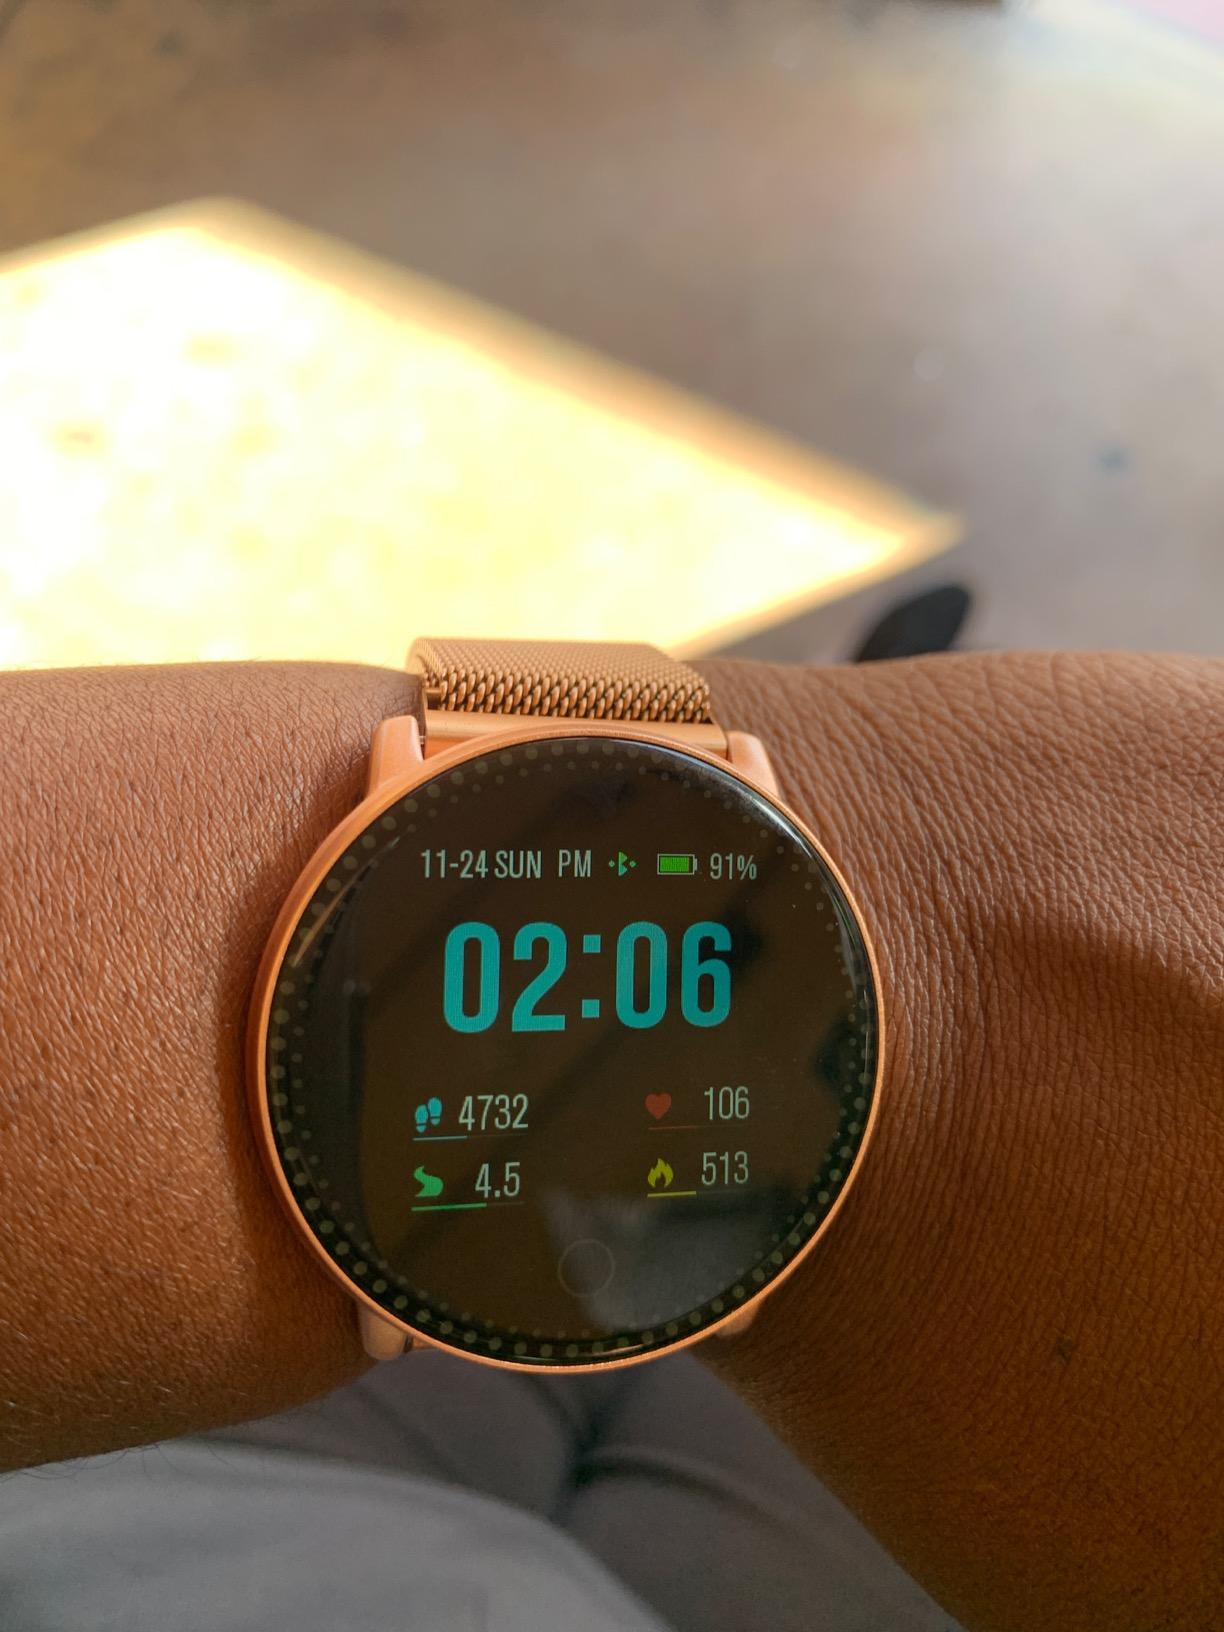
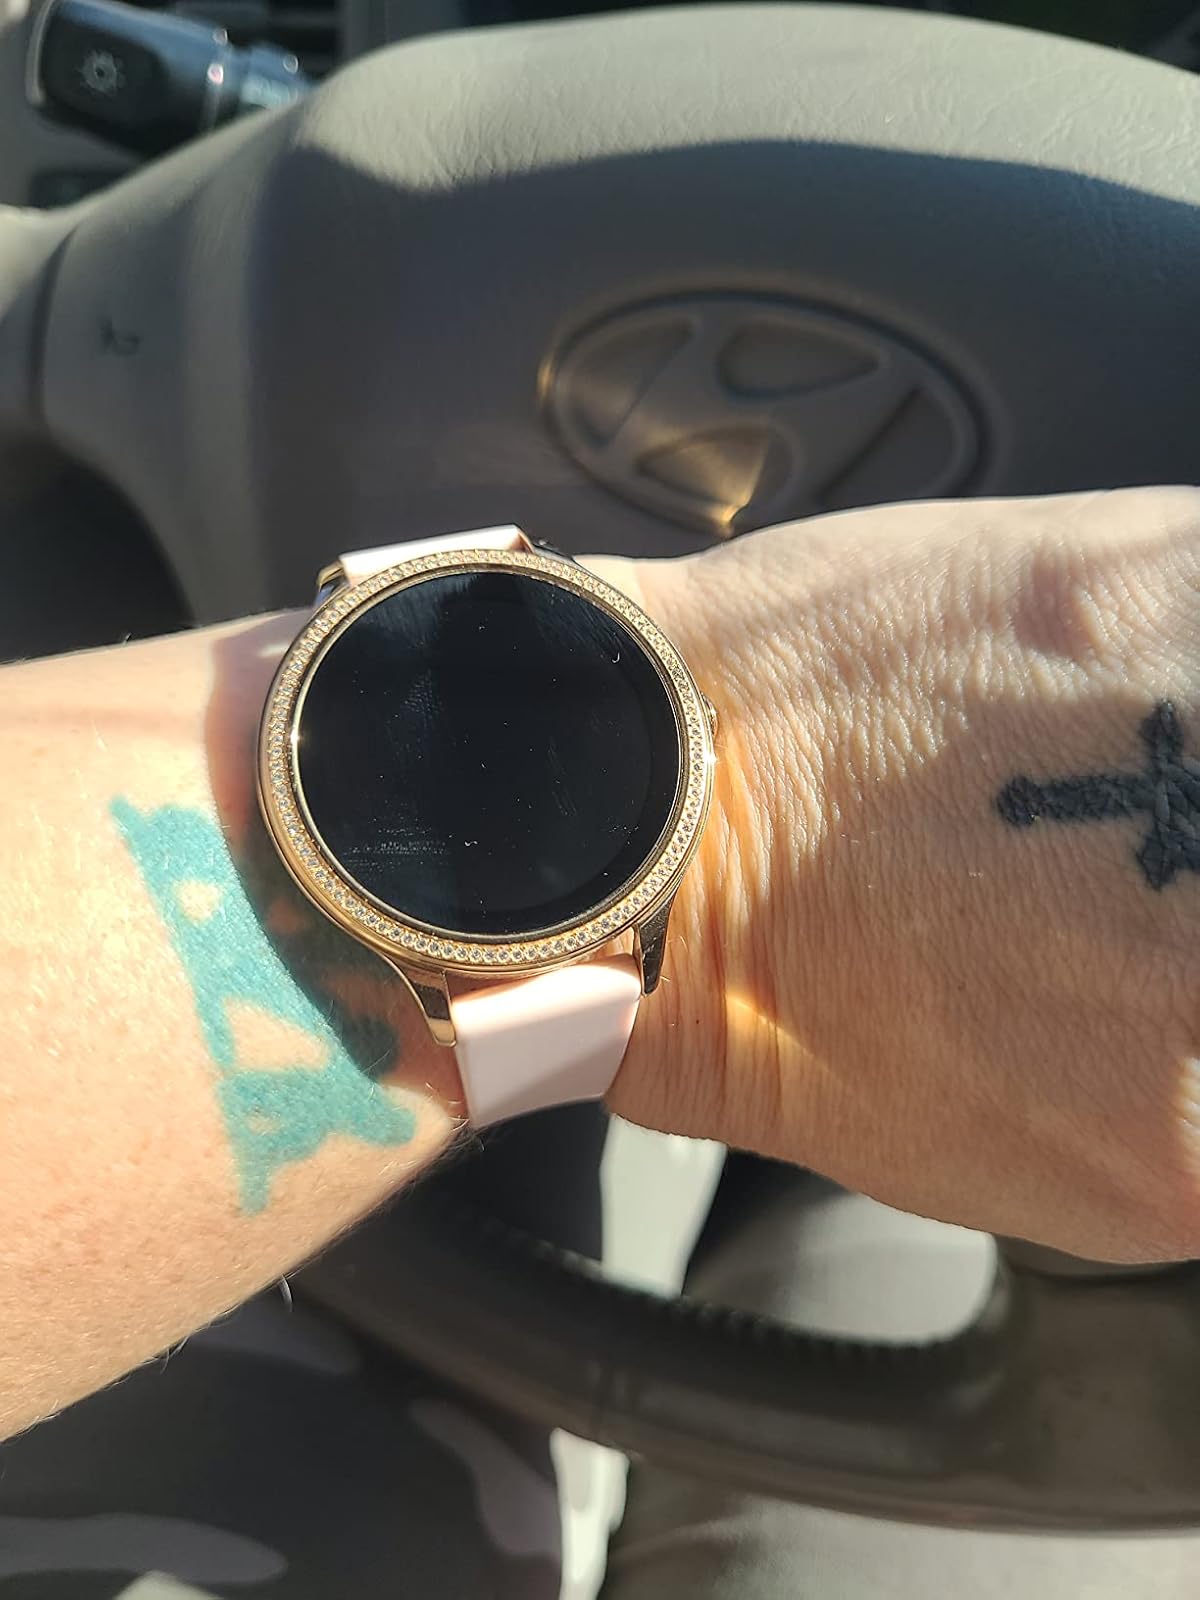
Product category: smartwatch
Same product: no